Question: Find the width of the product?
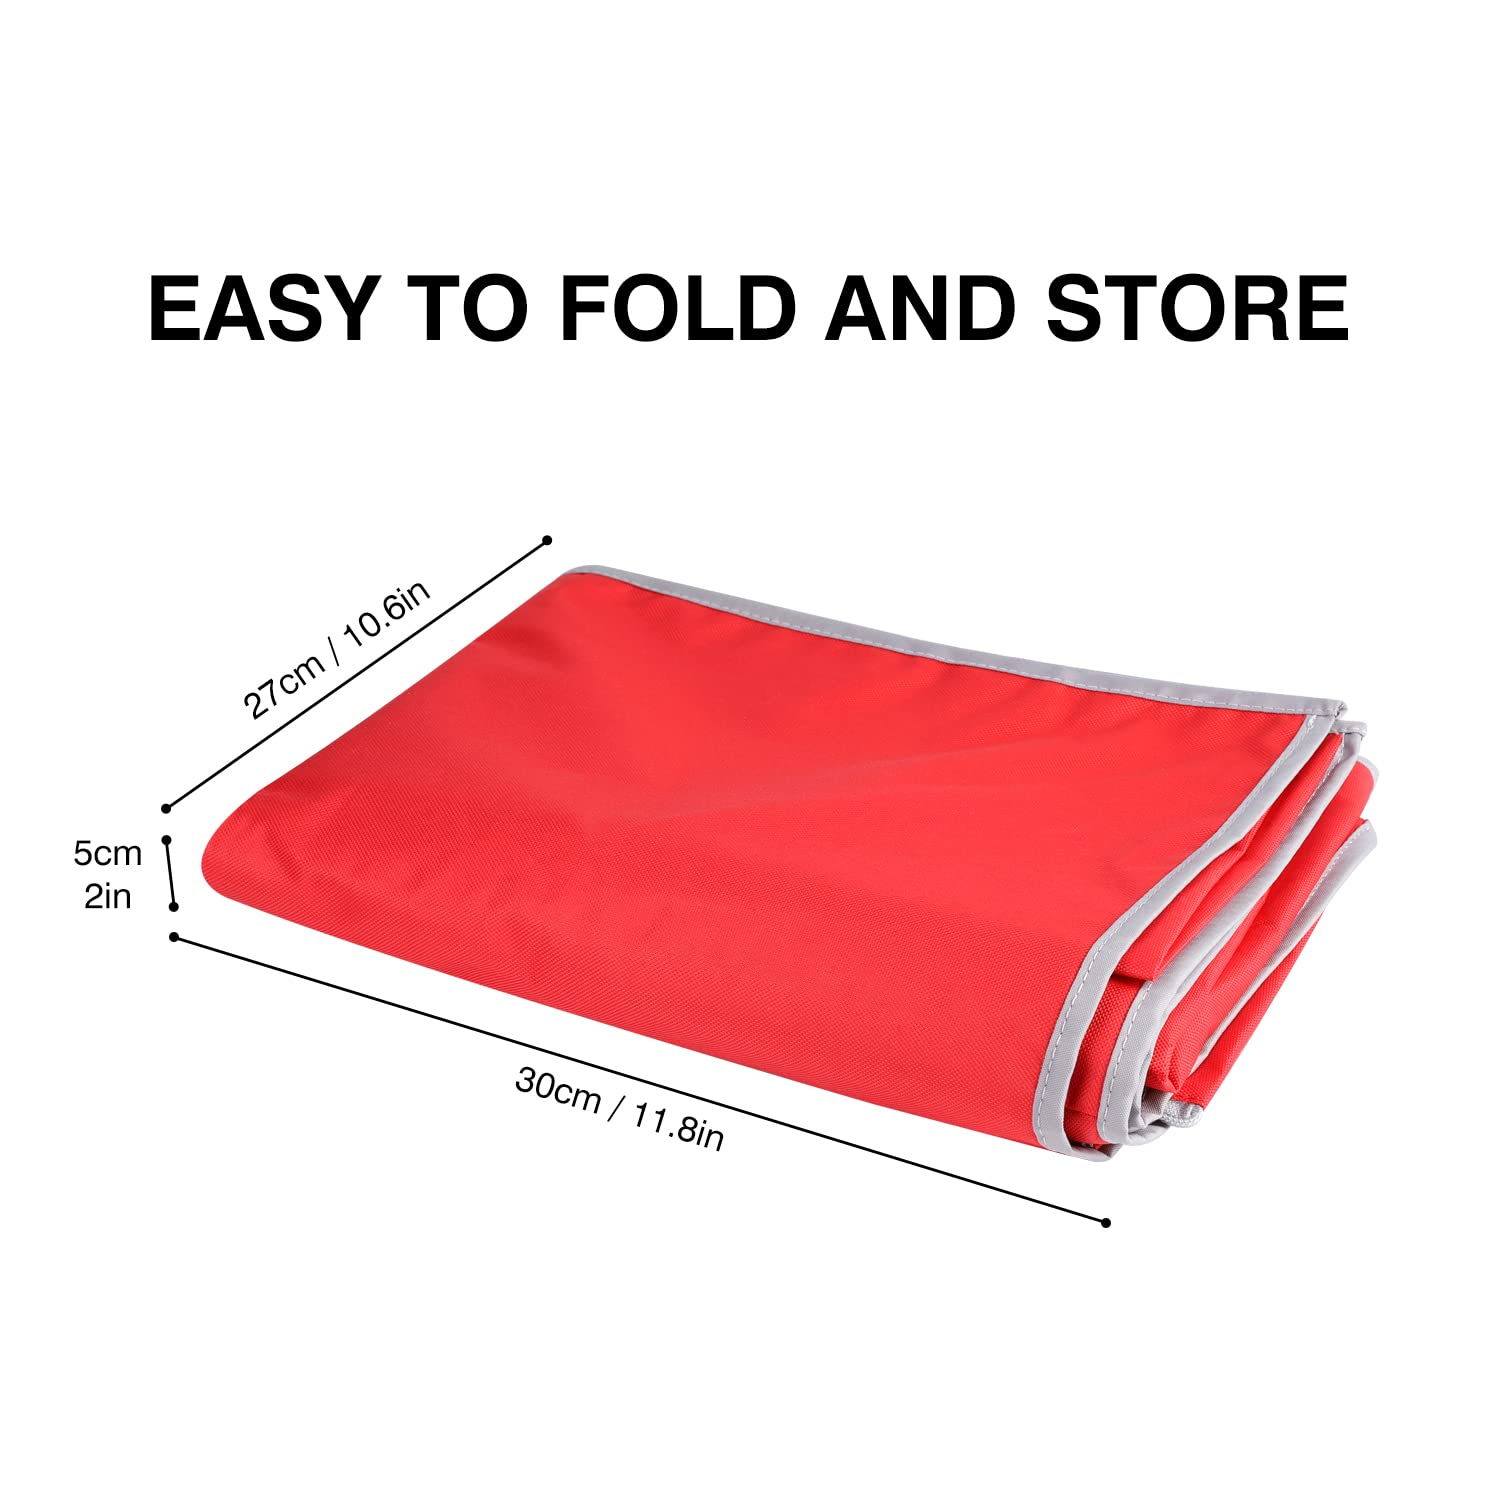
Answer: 10.6 inch